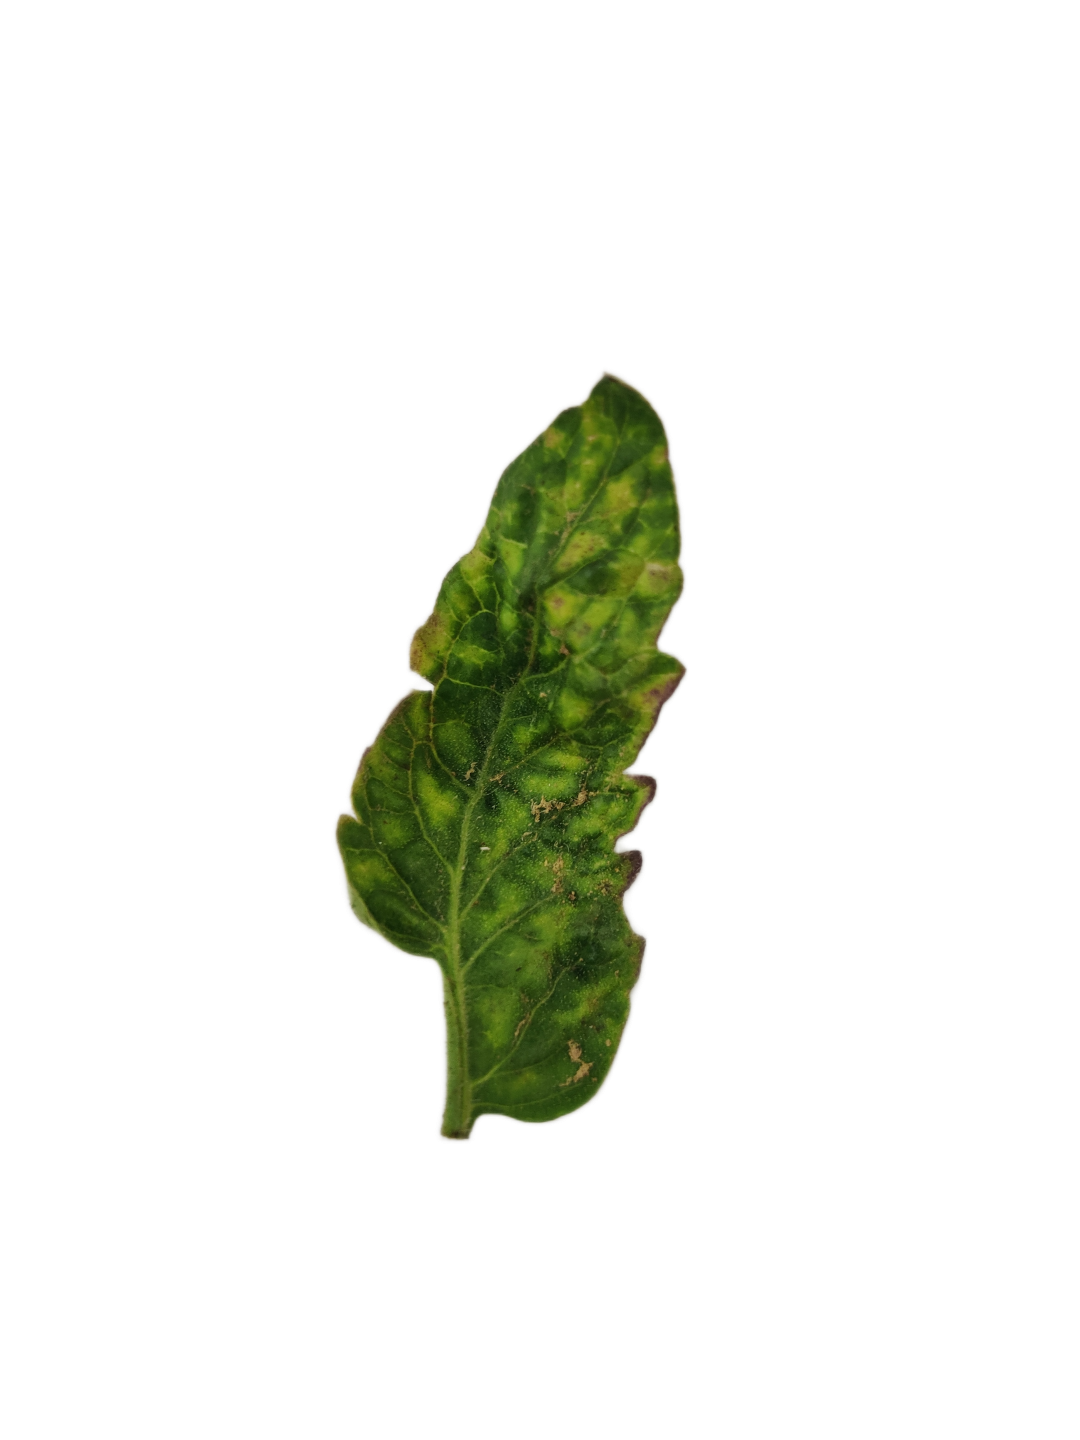
Crop: Tomato
Label: Mosaic